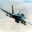
Label: airplane